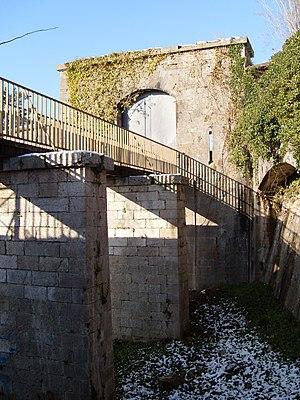
Le Fort Beauregard à Besançon.
Le fort Beauregard est une fortification bisontine construite de 1791 à 1870. Érigé au sommet d'une butte secondaire du mont de Brégille connue sous les noms de Mandelier, puis Beauregard, il avait une importance stratégique, notamment depuis le siège de Besançon, en 1674, qui opposa le Royaume de France aux Provinces-Unies et à la monarchie catholique. Un ouvrage fut construit à la fin du XVIIIᵉ siècle, mais il fallut attendre 1814 et les événements de la Campagne de France pour que les stratèges militaires, le général Marulaz en tête, prennent réellement en main l'édification d'un véritable fort. Dès sa construction, le bâtiment avait la particularité d'intégrer un système polygonal, ce qui pour l'époque faisait de lui le premier, ou l'un de premiers, de ce type en France. Sa principale mission était l'appui du fort de Bregille, alors magasin central de la ville, et la défense des lignes est du centre historique de Besançon.